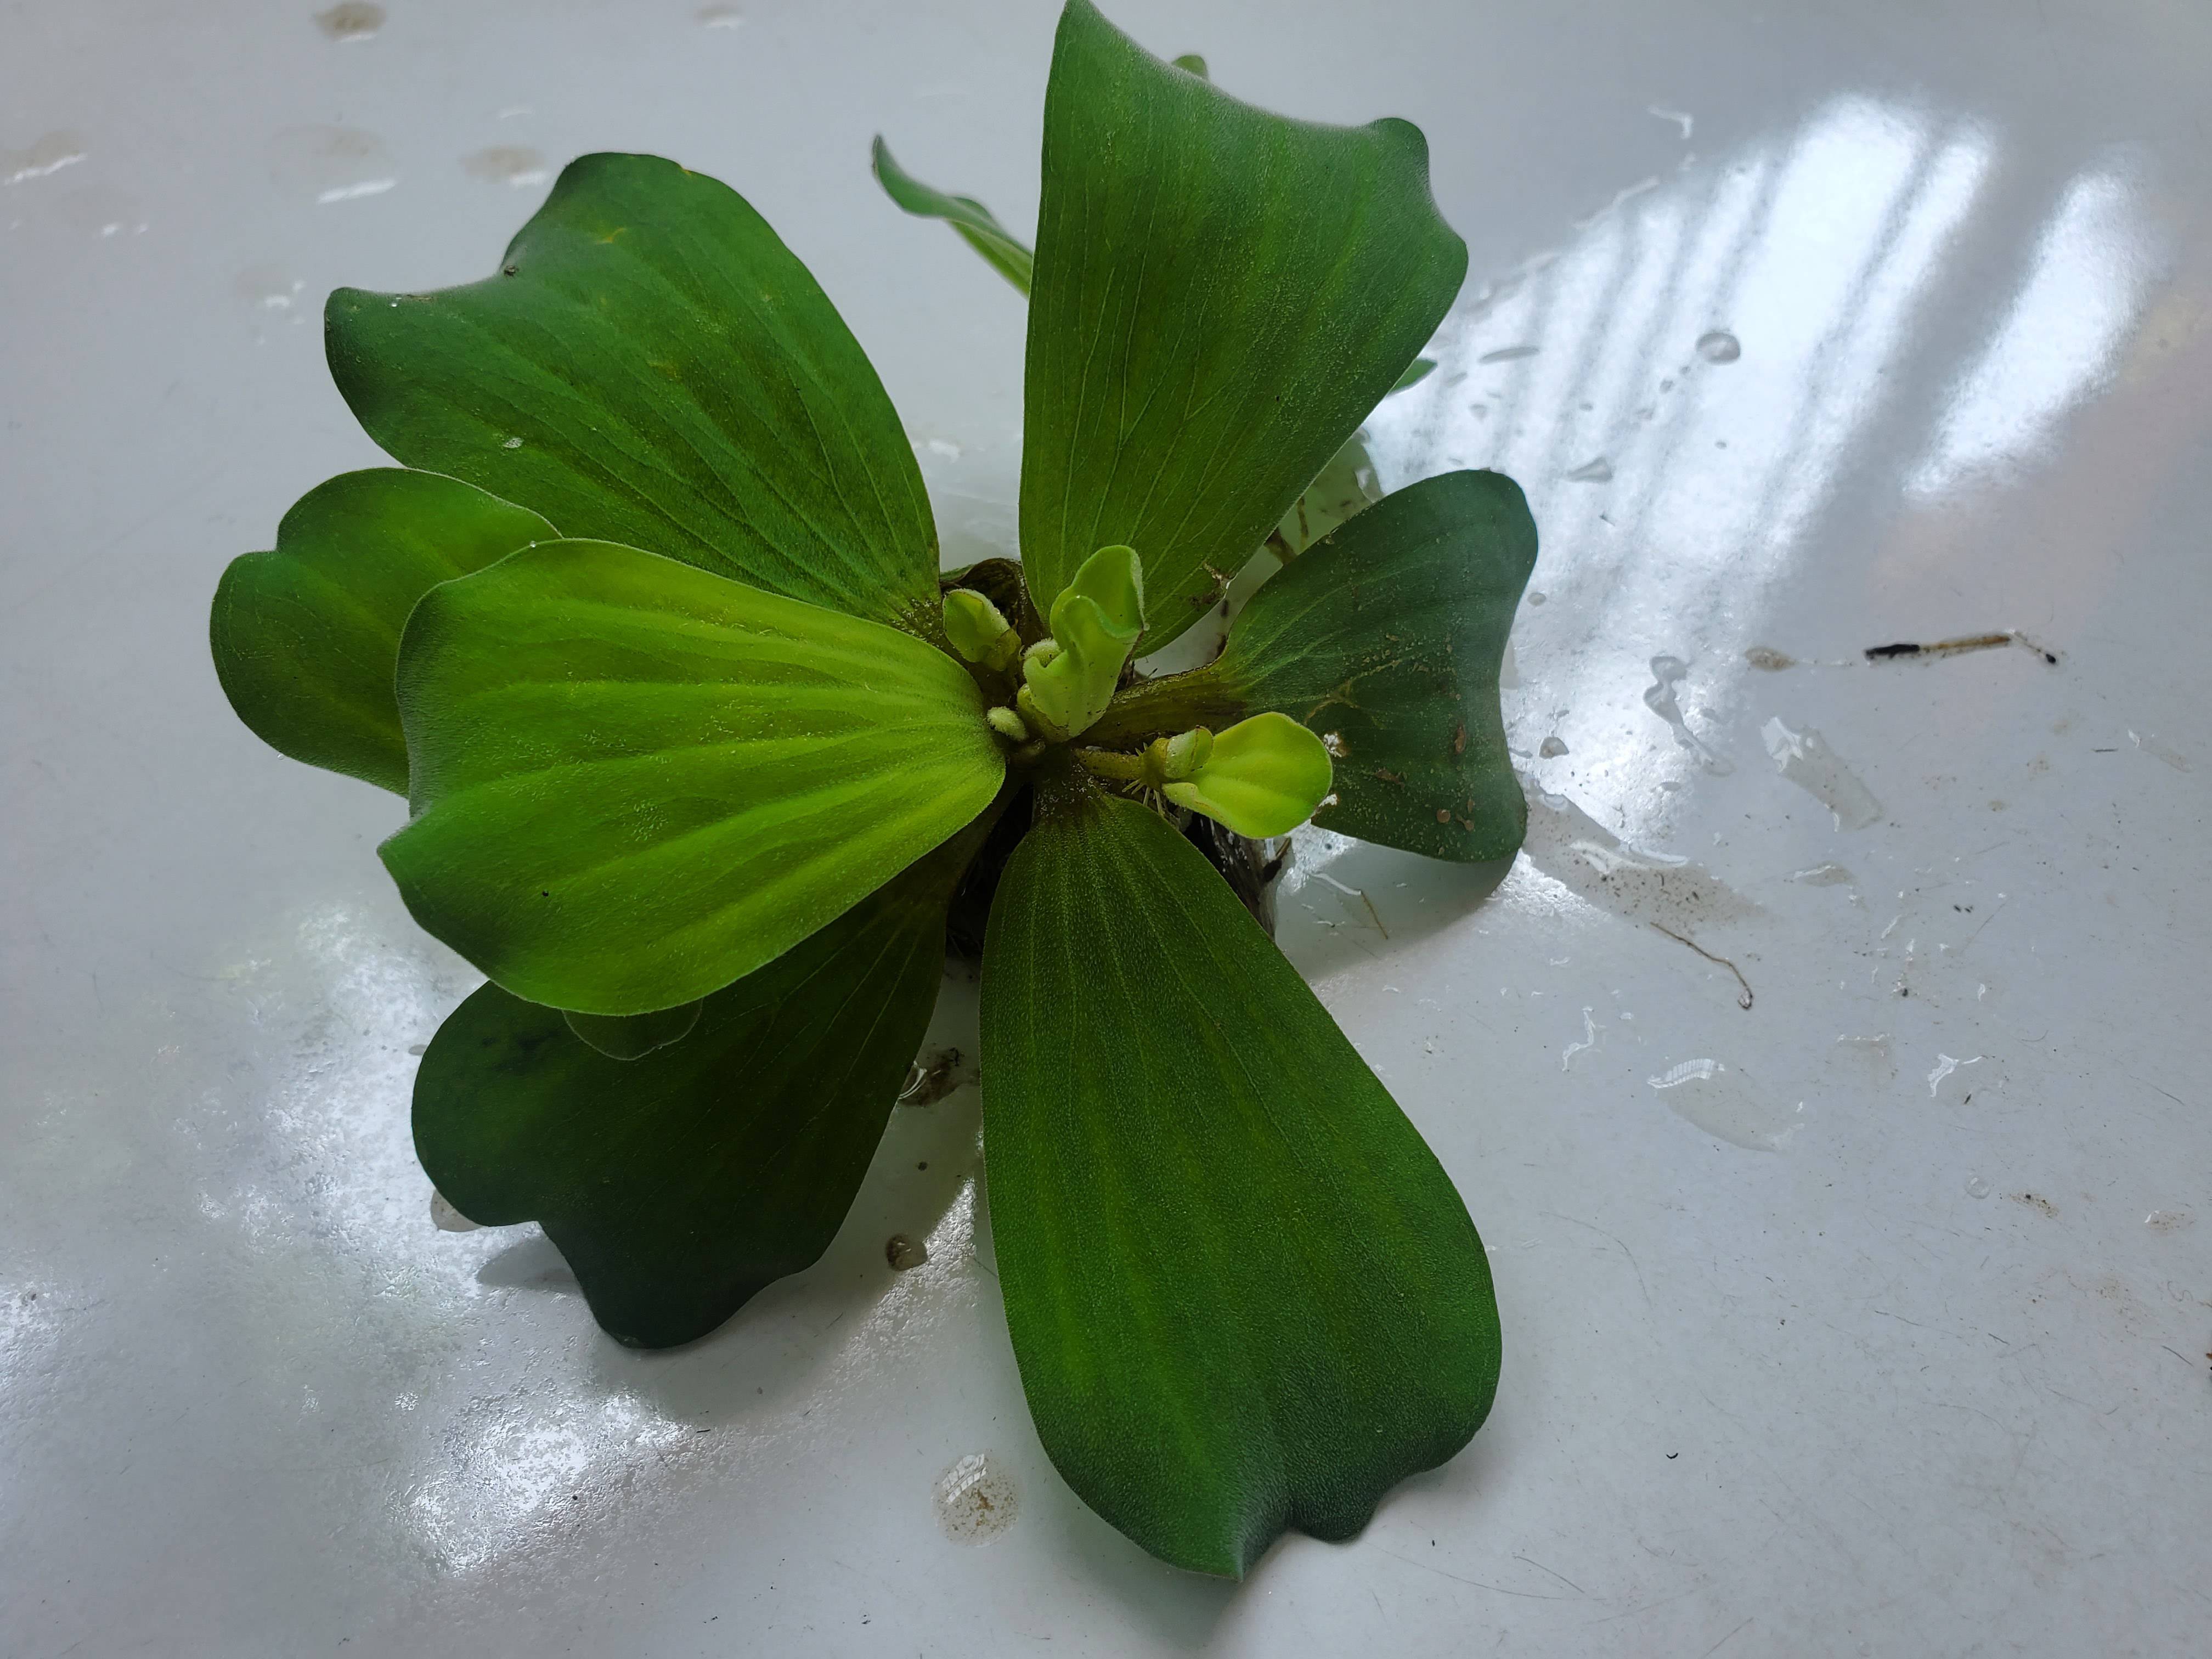
Species: Water Lettuce (Pistia stratiotes)